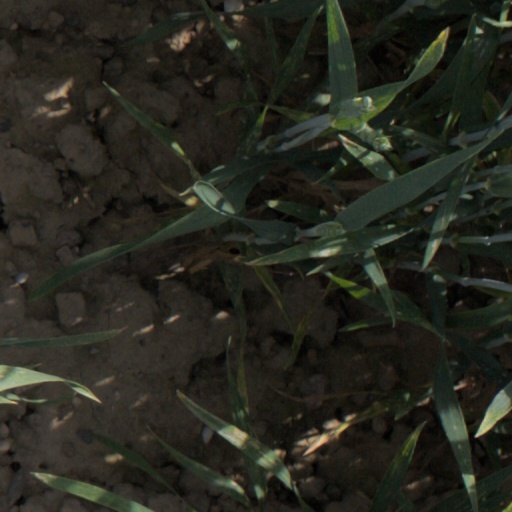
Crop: wheat